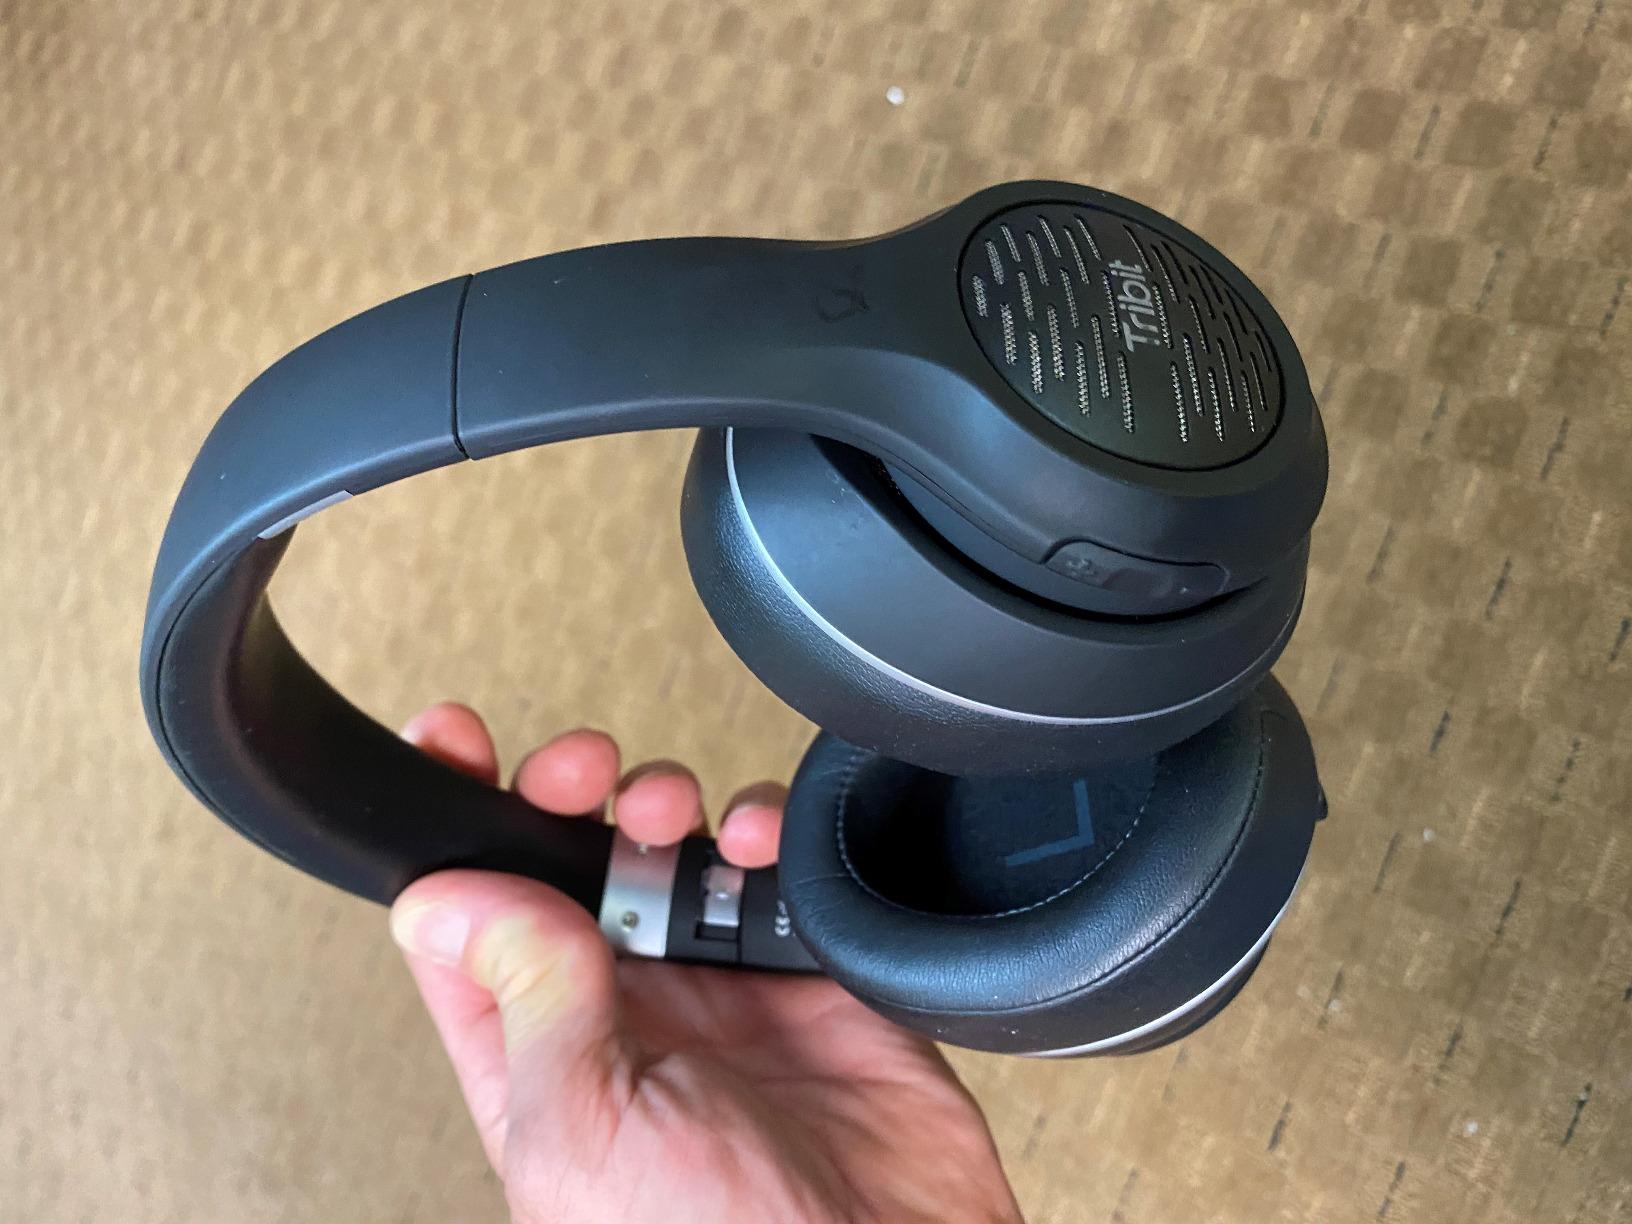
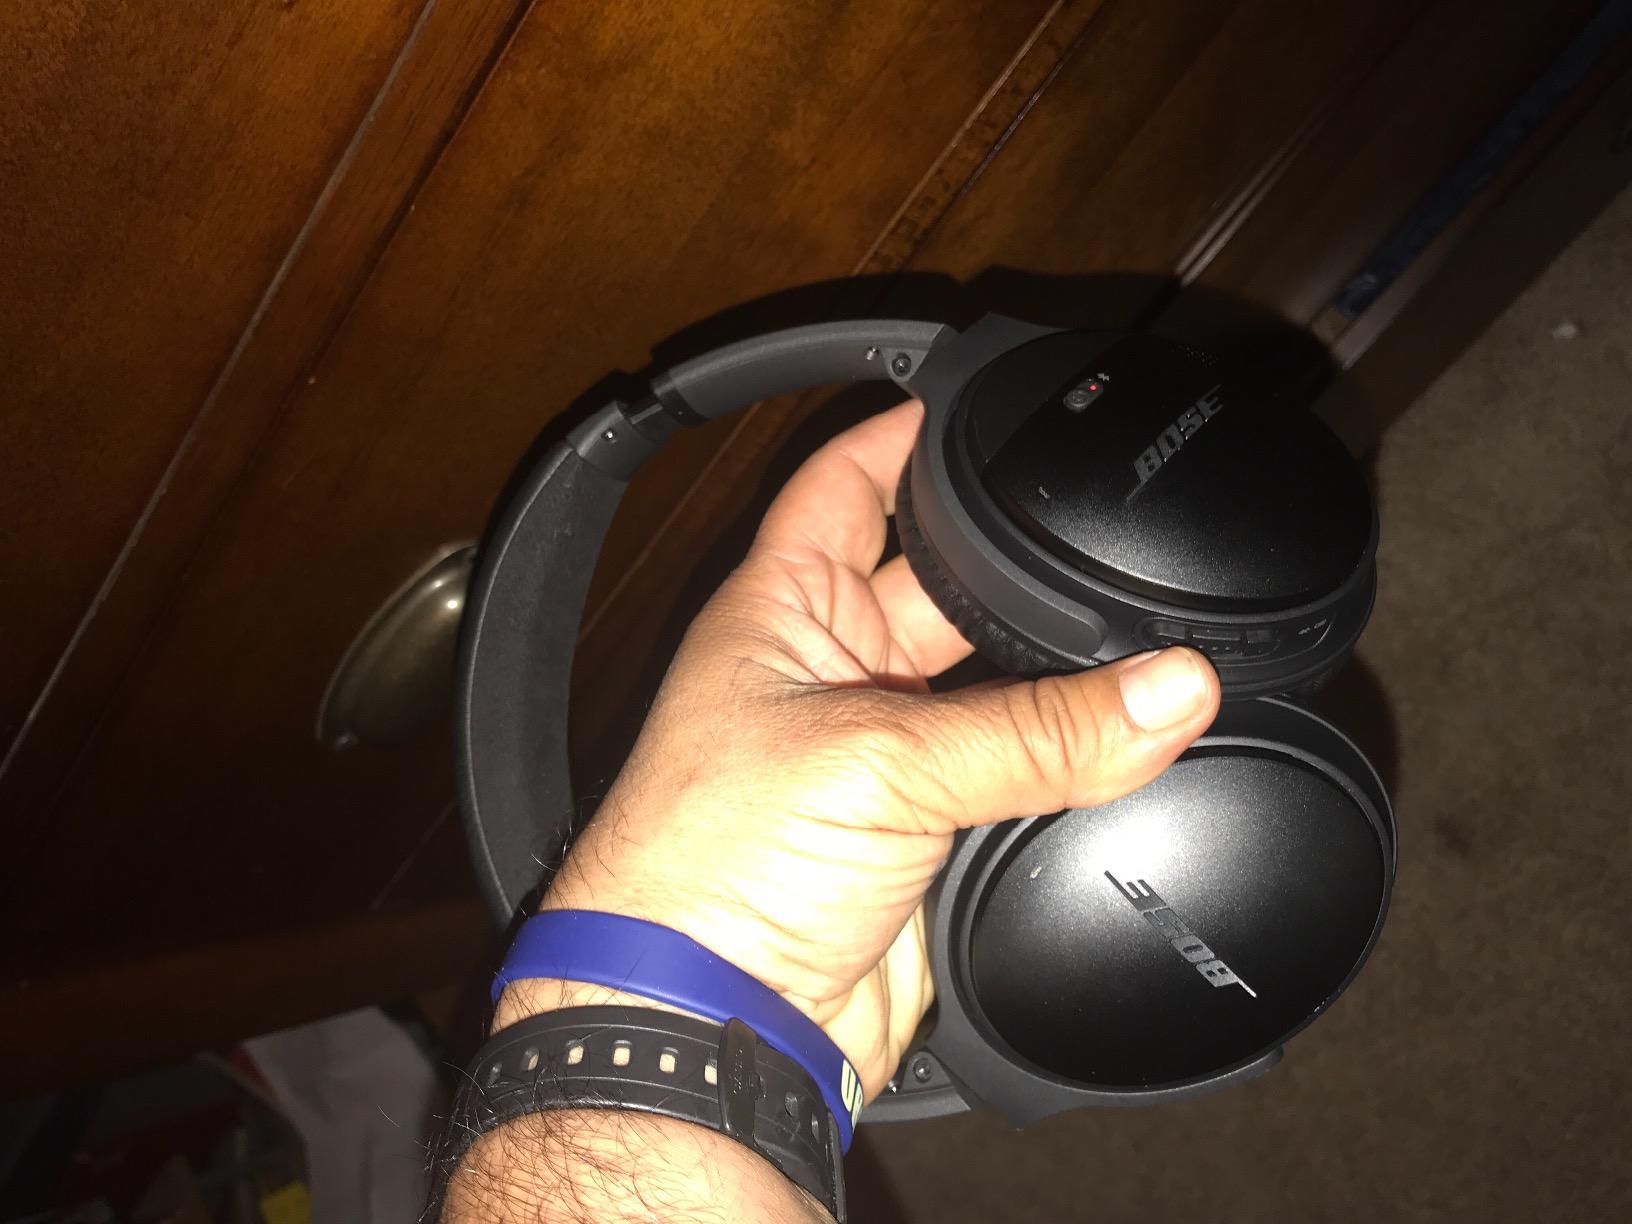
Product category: headphones
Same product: no